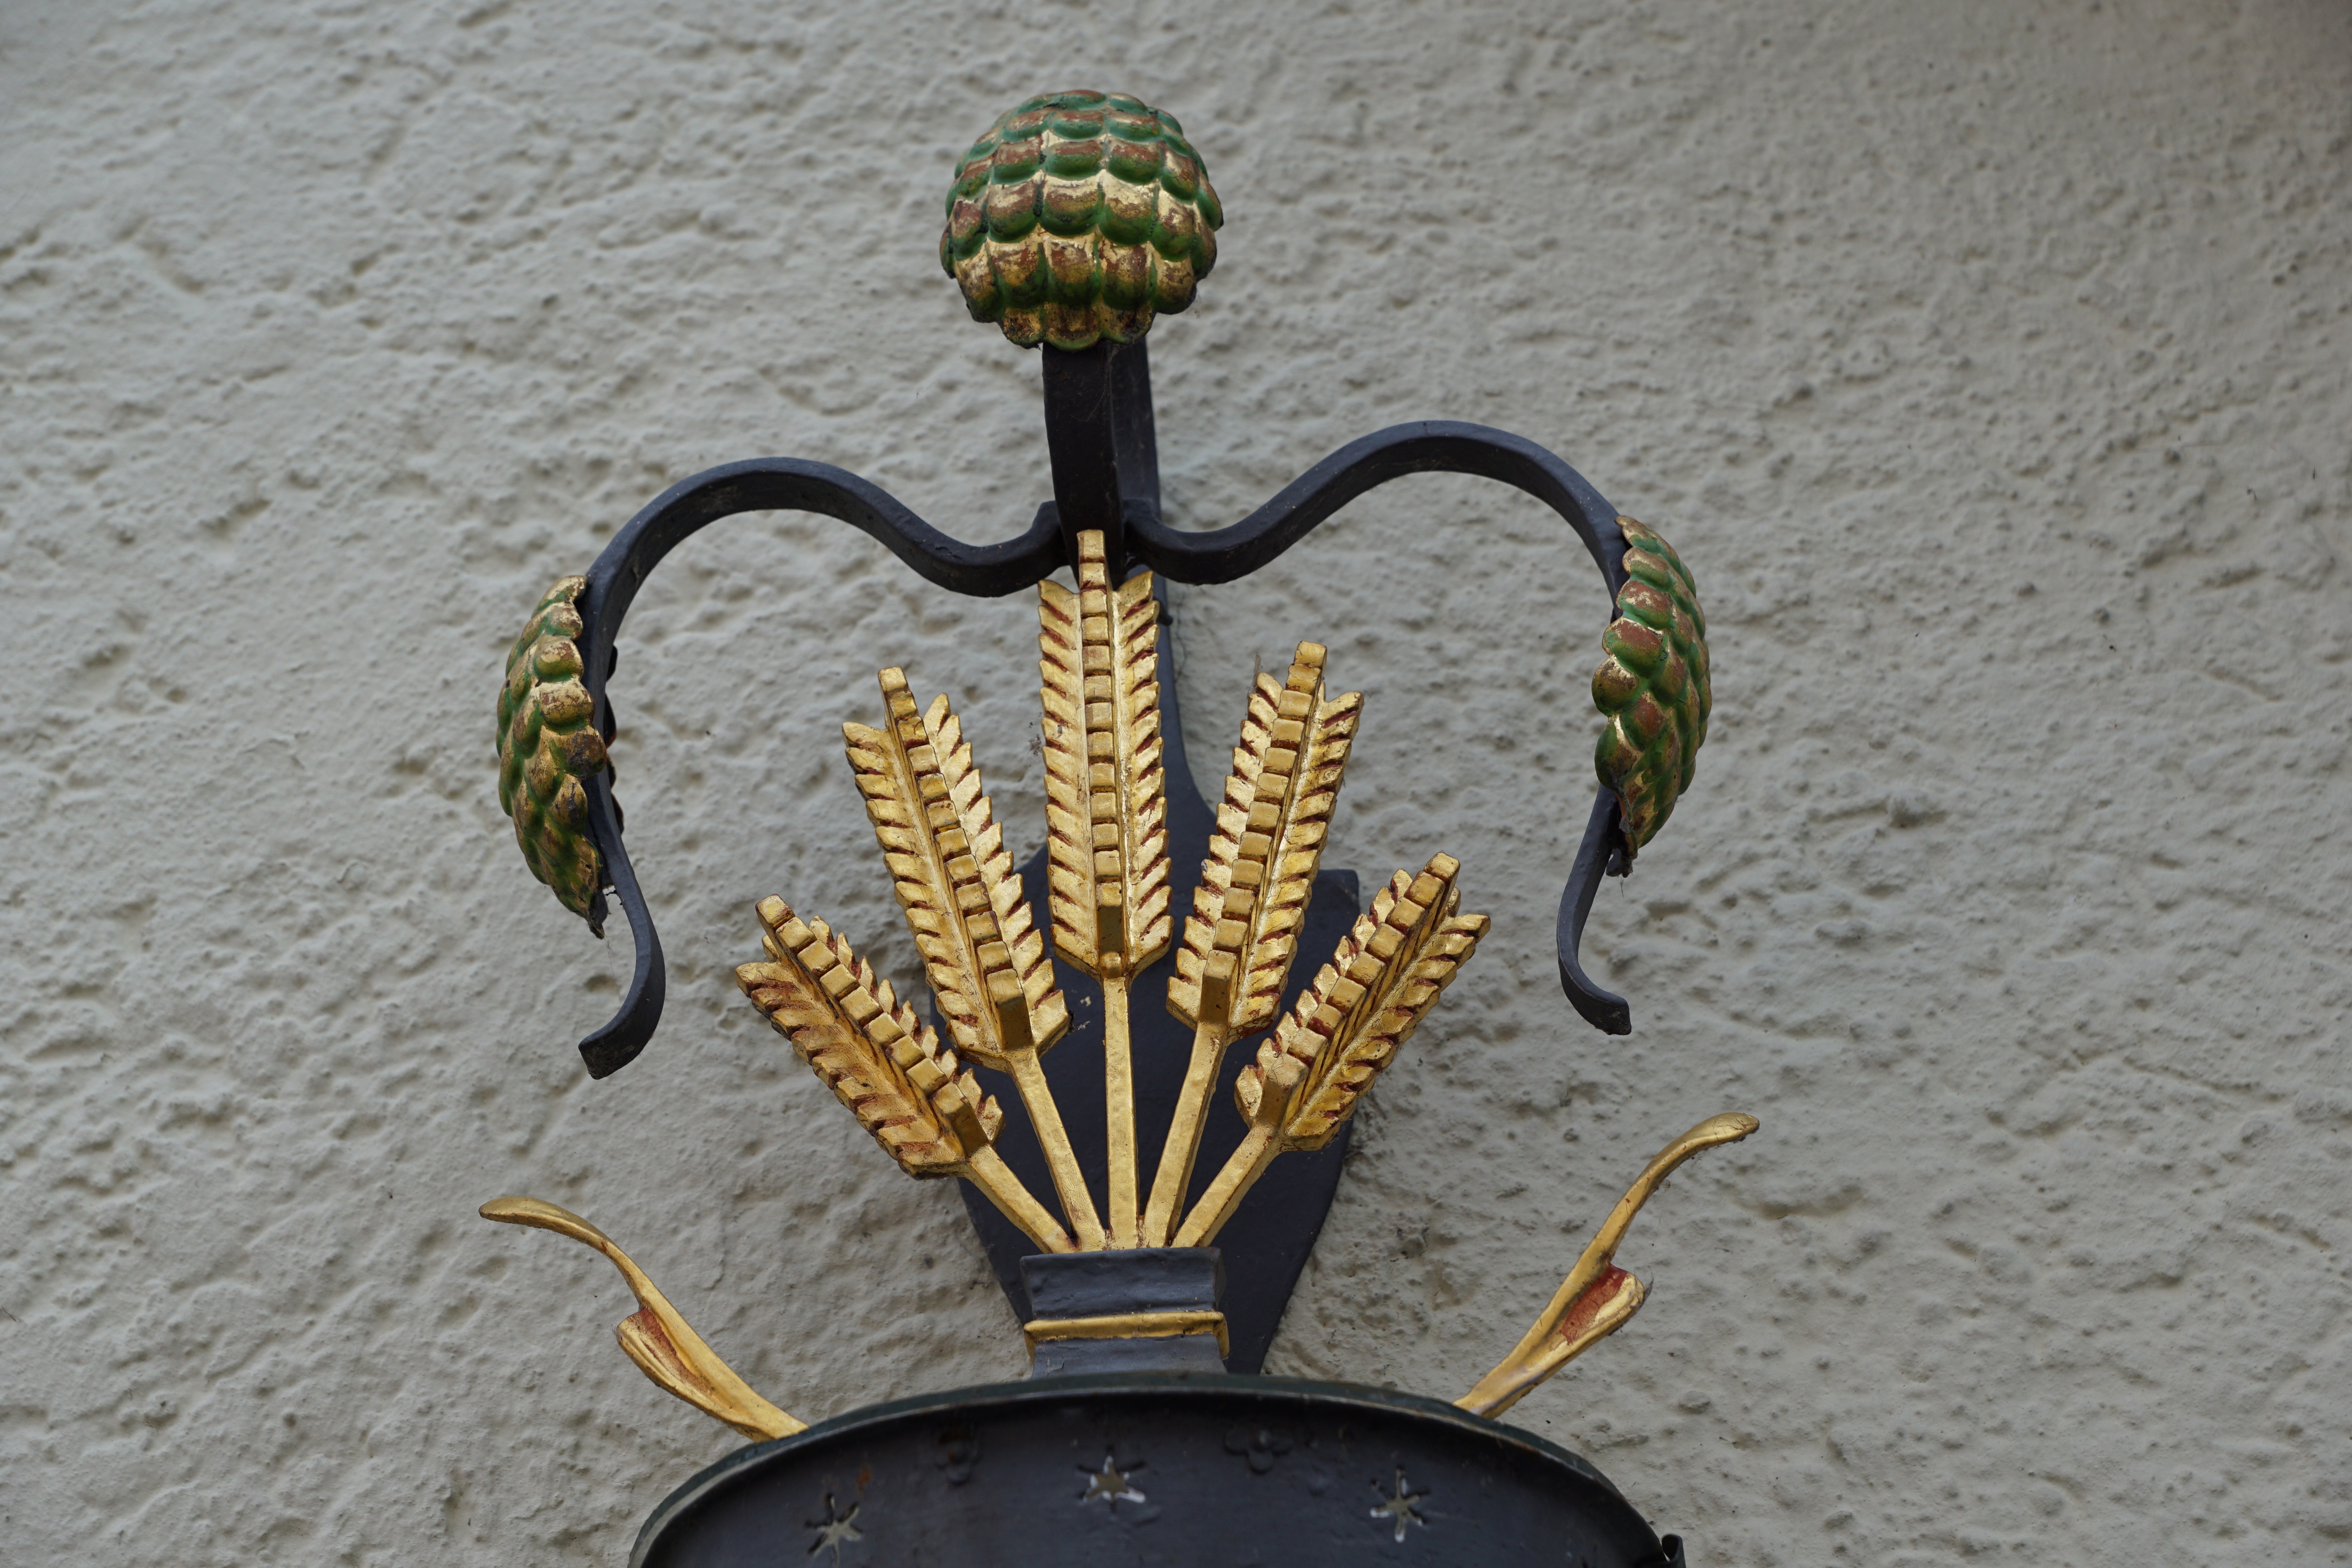
home, facade, lighting, sculpture, art, rottweil